Luigi Arnaldo Vassallo

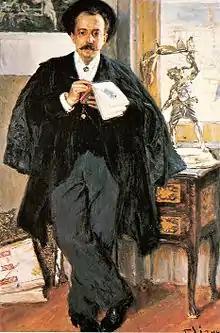
Portrait of Vassallo by Enrico Leone

He was born in Genoa. In Rome, along with Raffaello Giovagnoli, he helped found and edit the journals "Capitan Fracassa". He would later publish the journals "Don Chisciotte", "Folchetta", and in Genoa founded the political satirical journal "Secolo XIX". He often wrote under the pseudonym of Gandolin. Among his works are "La regina Margherita" (romance 1882); "Anticolerico Fracassa" (1886), "Dianna ricattatrice", "Temporale di maggio" (1893); "La Signora Cagliostro" (1894) "Guerra in tempo di bagni" (1896), and "La famiglia De Tapetti" (1904).